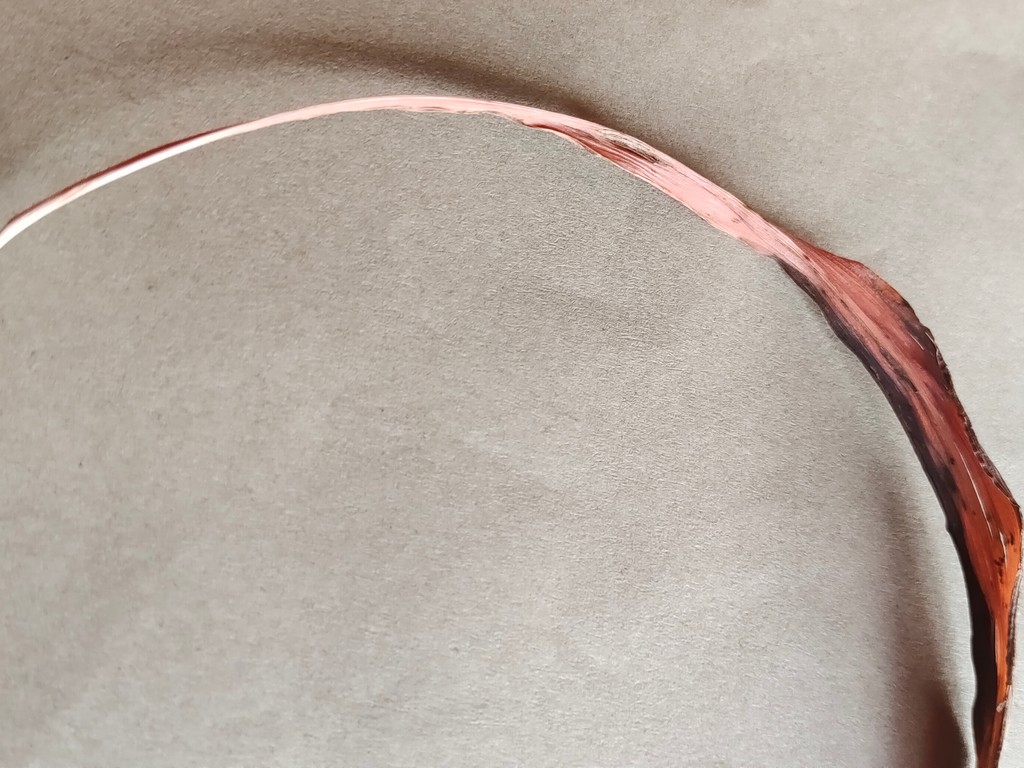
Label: Dried